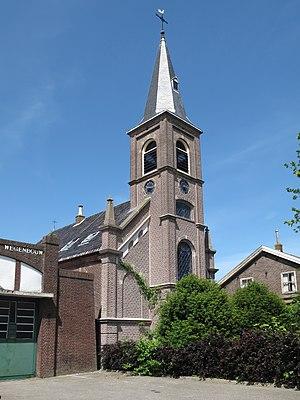
Scharwoude est un village situé dans la commune néerlandaise de Koggenland, dans la province de la Hollande-Septentrionale. En 2004, le village comptait 490 habitants.